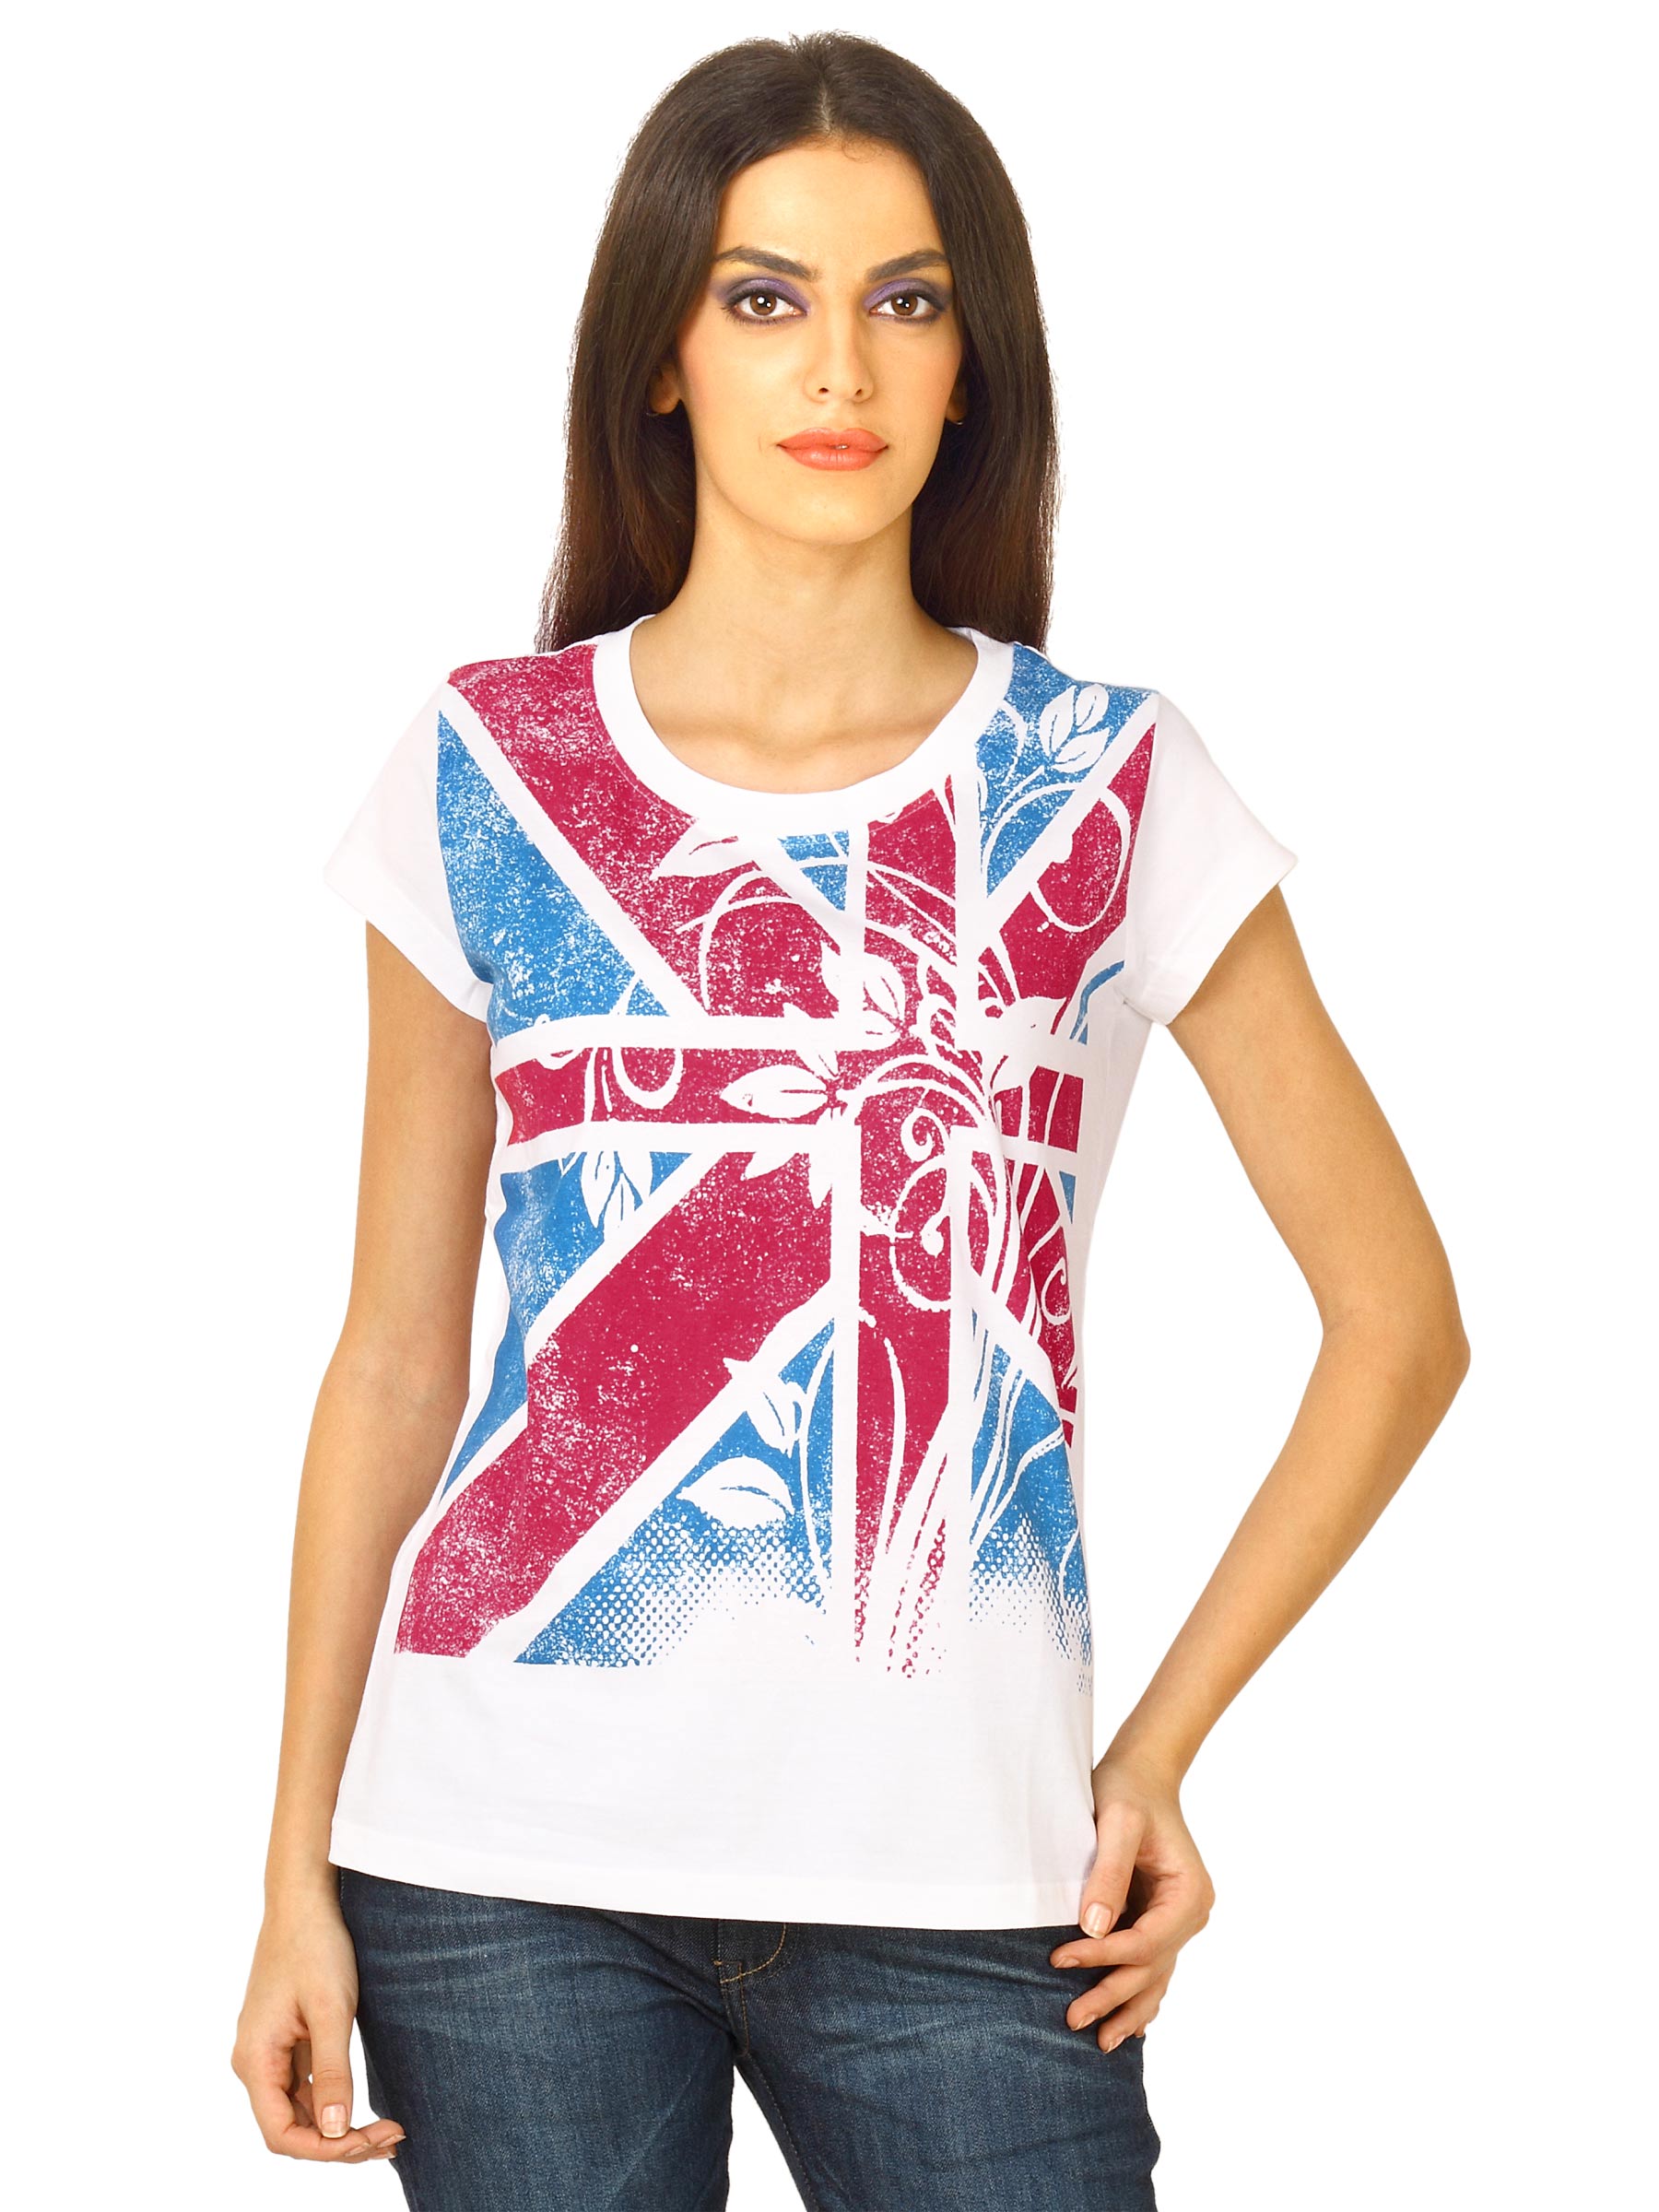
Flying Machine Women RN HS White Tshirts
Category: Apparel / Topwear / Tshirts
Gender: Women
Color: White
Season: Fall 2011
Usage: Casual